Vladimir Kulakov

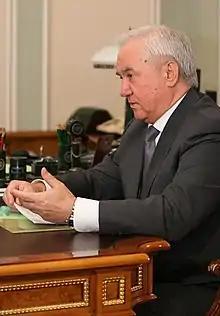
Kulakov in 2008

Vladimir Grigoryevich Kulakov (born April 23, 1944) was the 5th Governor of Voronezh Oblast in Russia from 2000 to 2009. He sees himself in favour of strengthening of intelligence agencies. He became governor on December 24, 2000, and was re-elected on March 14, 2004. On February 16, 2009, his term ending on March 12 was not prolonged by Dmitry Medvedev.